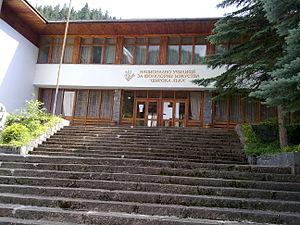
l'école de chant Folklorique de chiroka laka
Chiroka laka est un village des Rhodopes, dans le sud de la Bulgarie. Il se trouve dans l’oblast de Smoljan, obština de Smoljan, à 26 km au nord-ouest de la ville de Smoljan, à environ 22 km au sud-est de la ville de Devin.